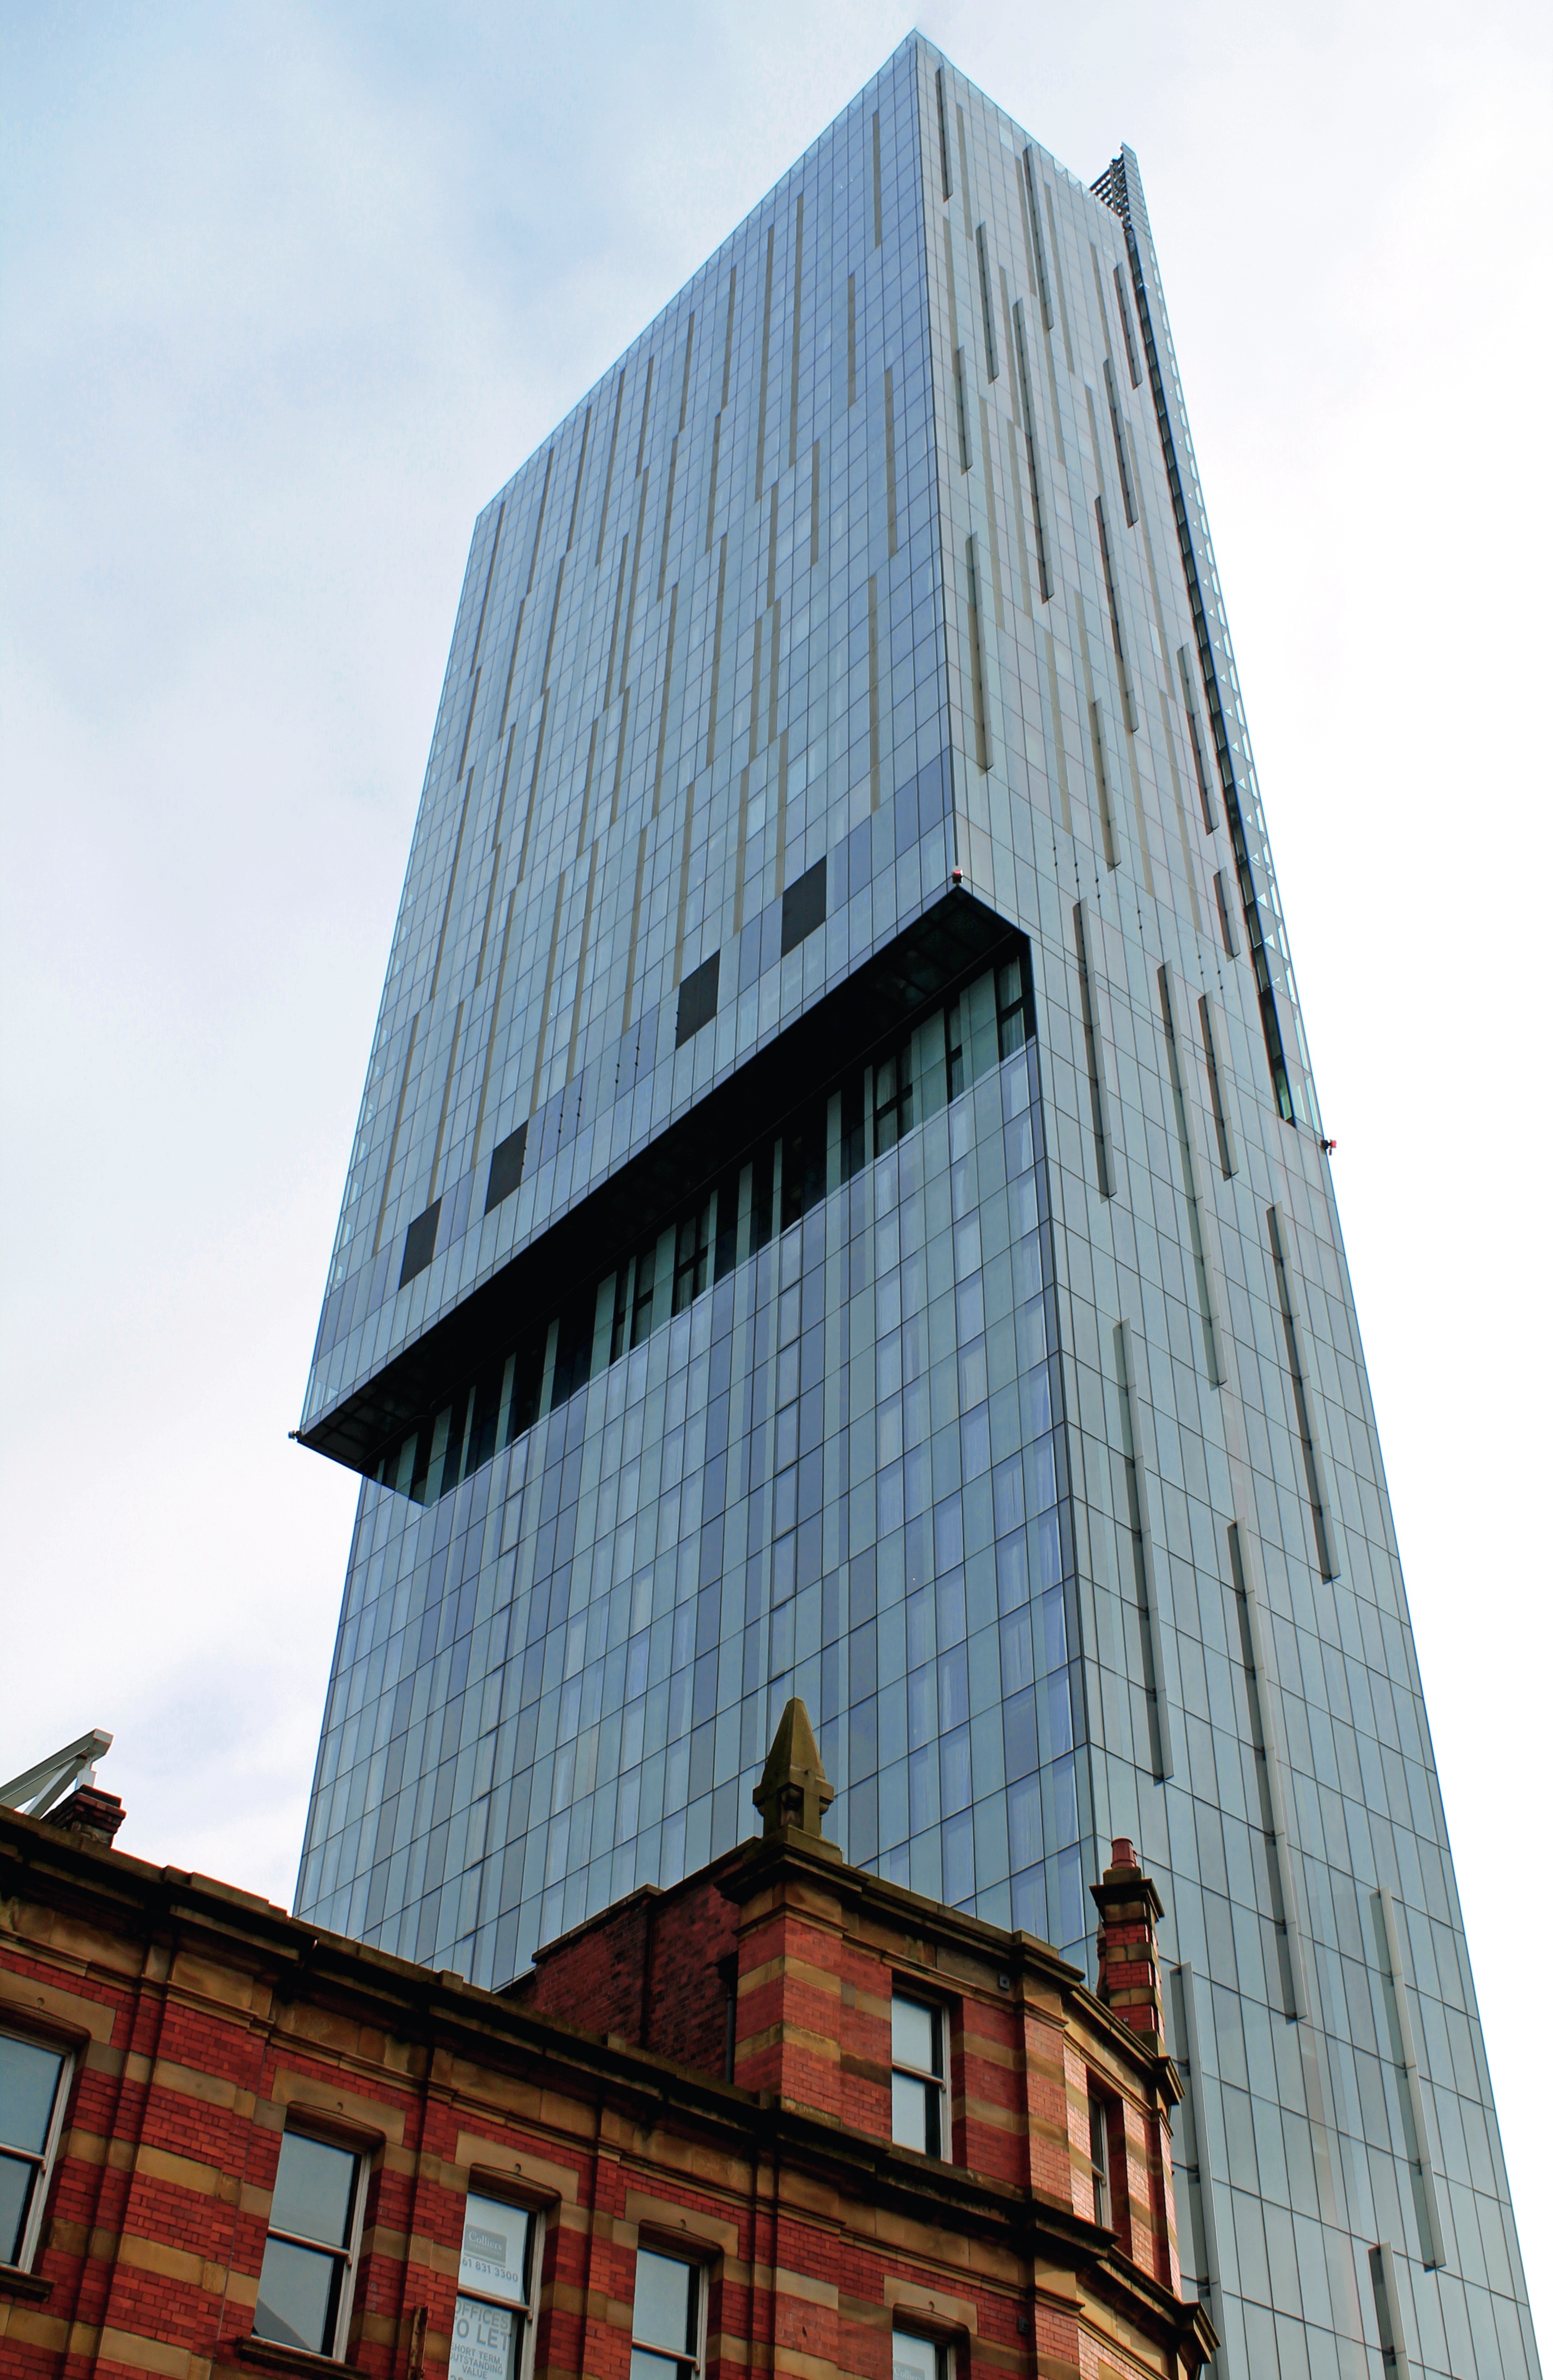
architecture, building, skyscraper, downtown, tower, landmark, facade, professional, tower block, headquarters, brutalist architecture